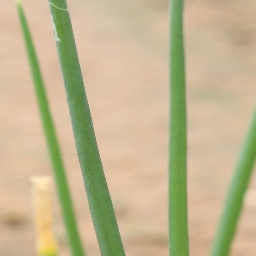
Label: healthy